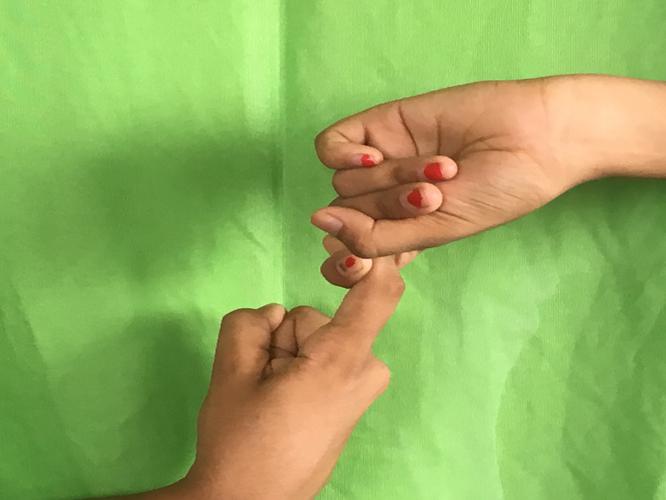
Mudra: Pasha
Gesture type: double_hand